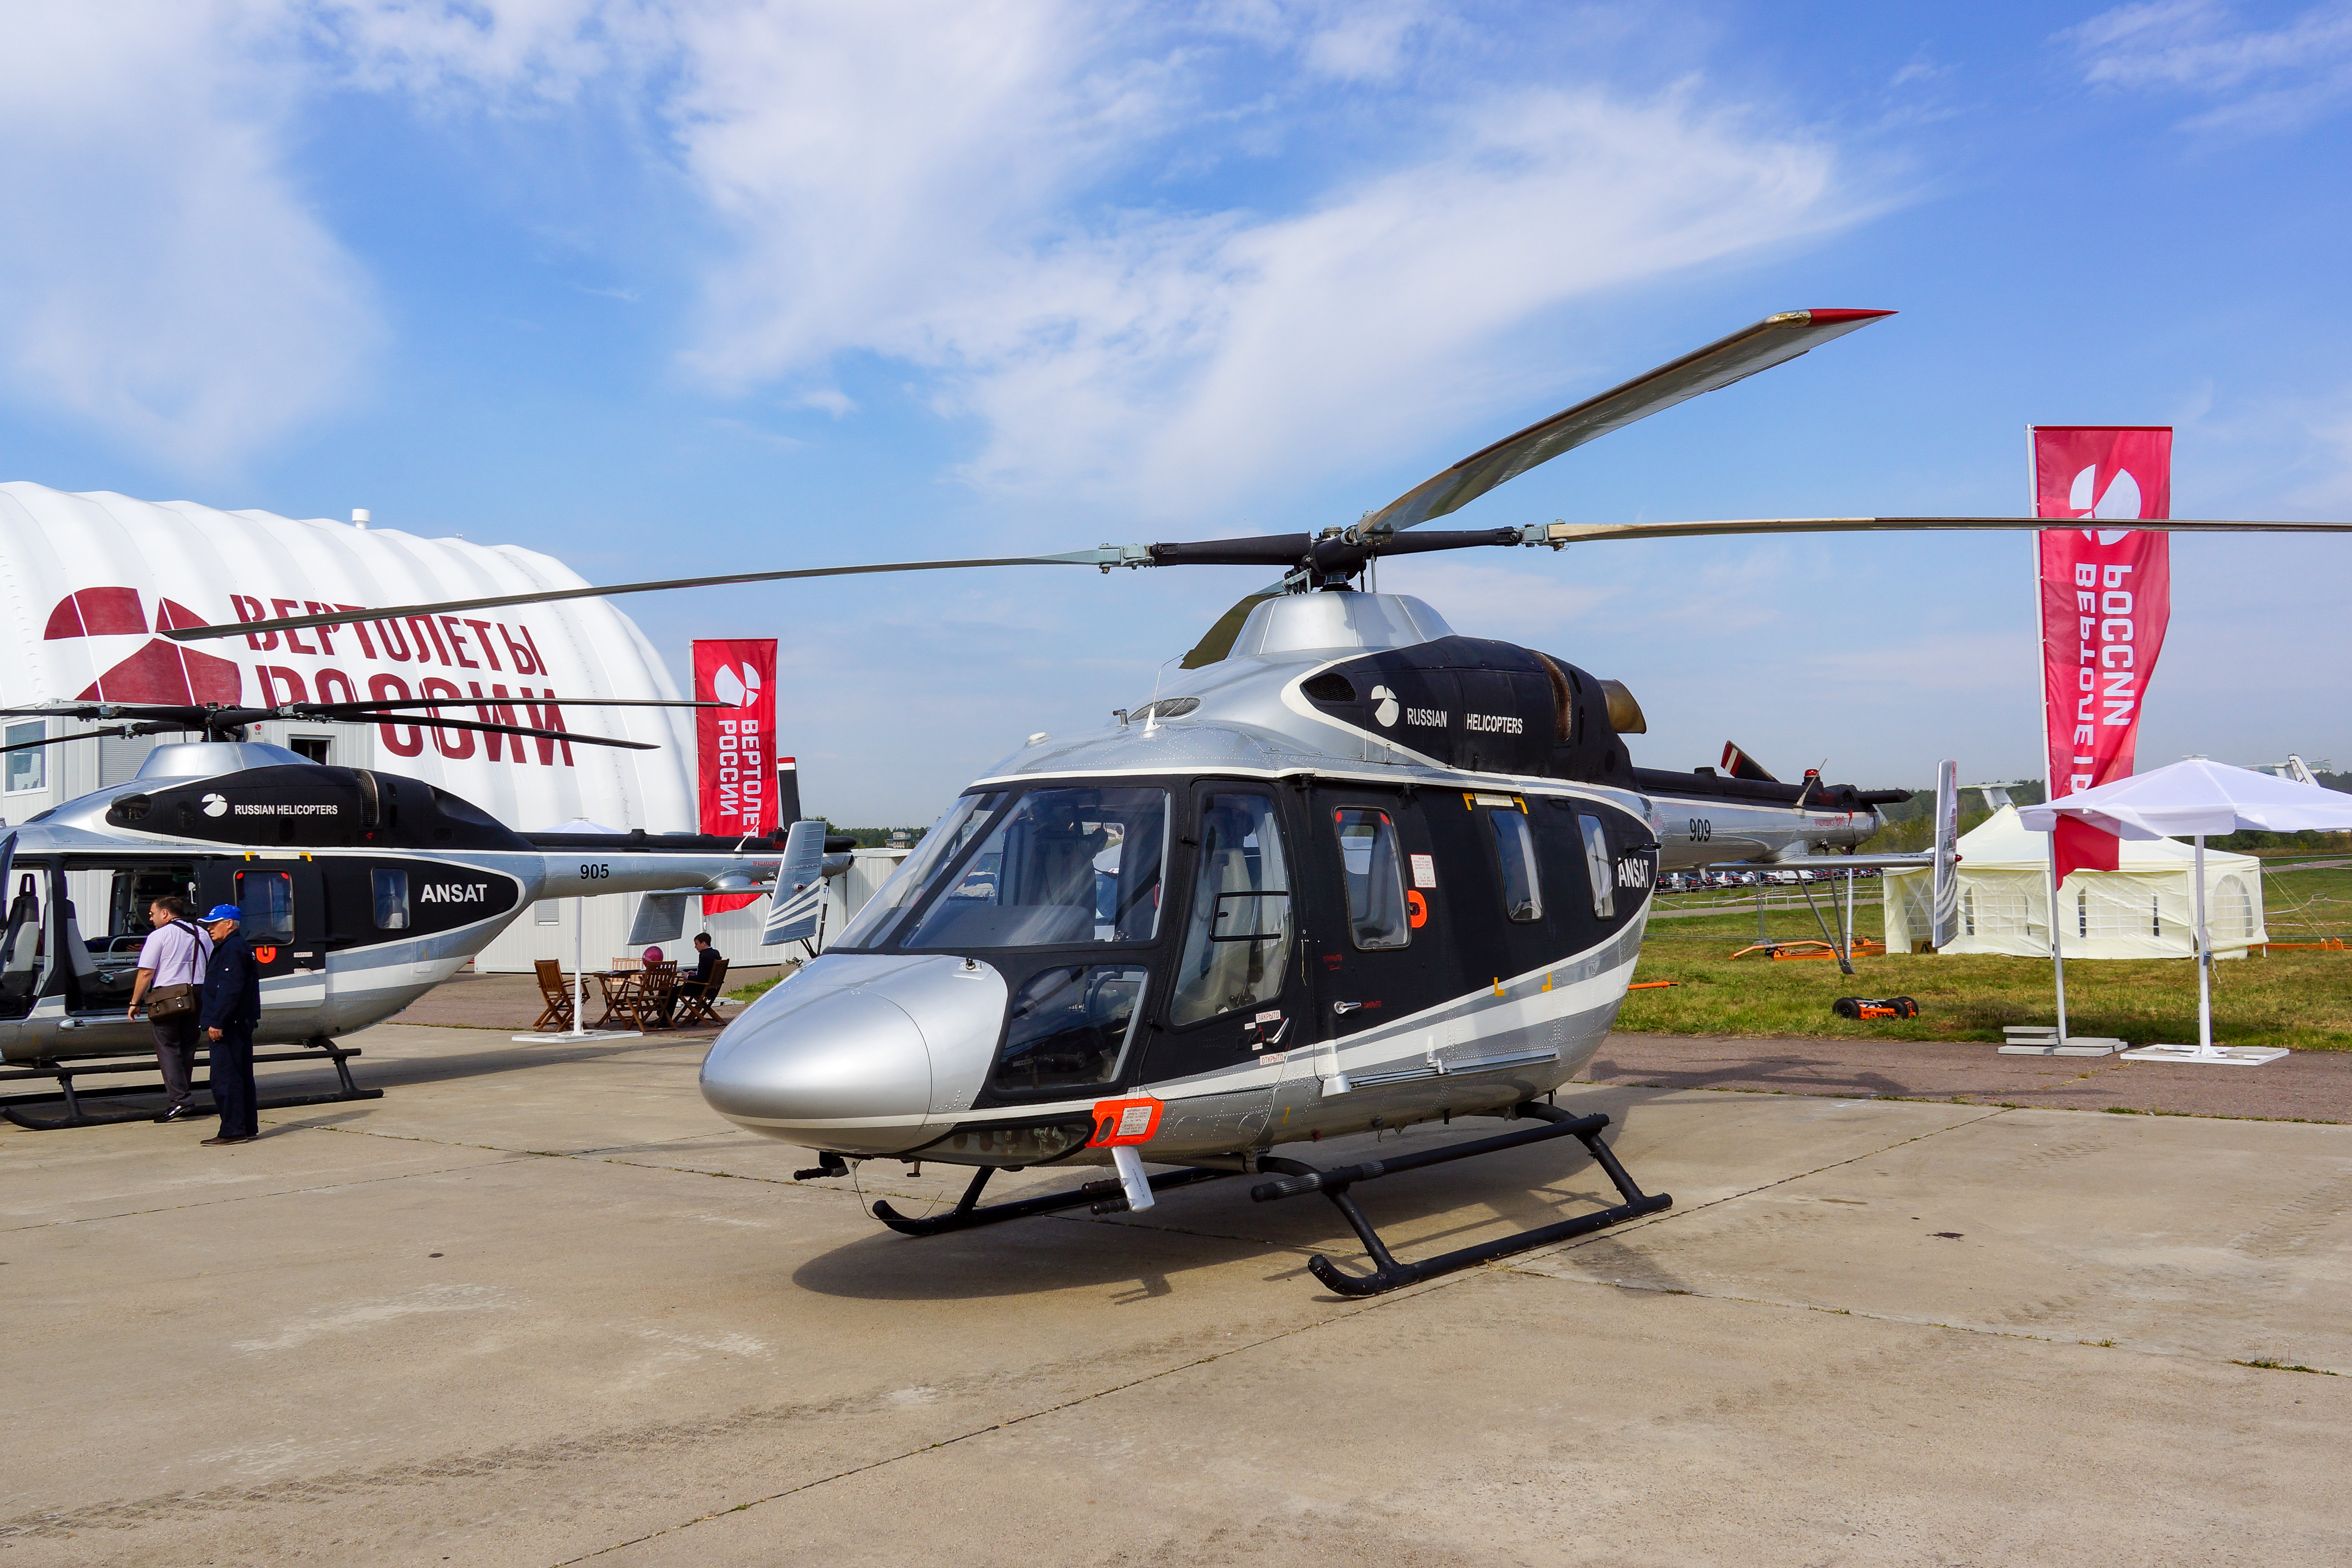
air show, statics, airplane, helicopter, aerodrome technology, aviation, military aviation, civil aviation, fighter, vehicle, sky, exhibition, maks, mode of transport, aircraft, rotorcraft, natural environment, glass, transport, cloud, air travel, helicopter rotor, public space, aerospace engineering, windshield, meteorological phenomenon, general aviation, aerospace manufacturer